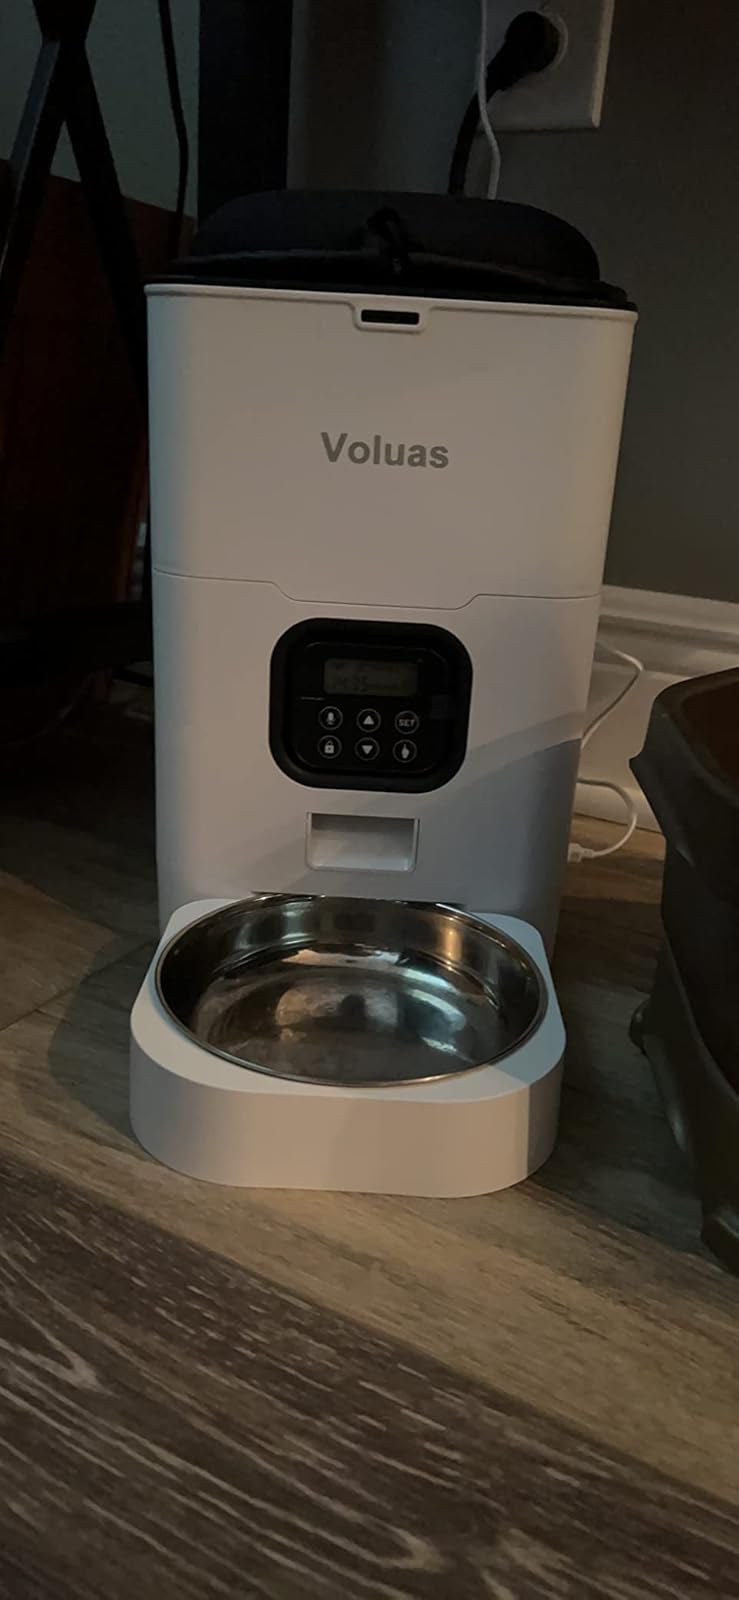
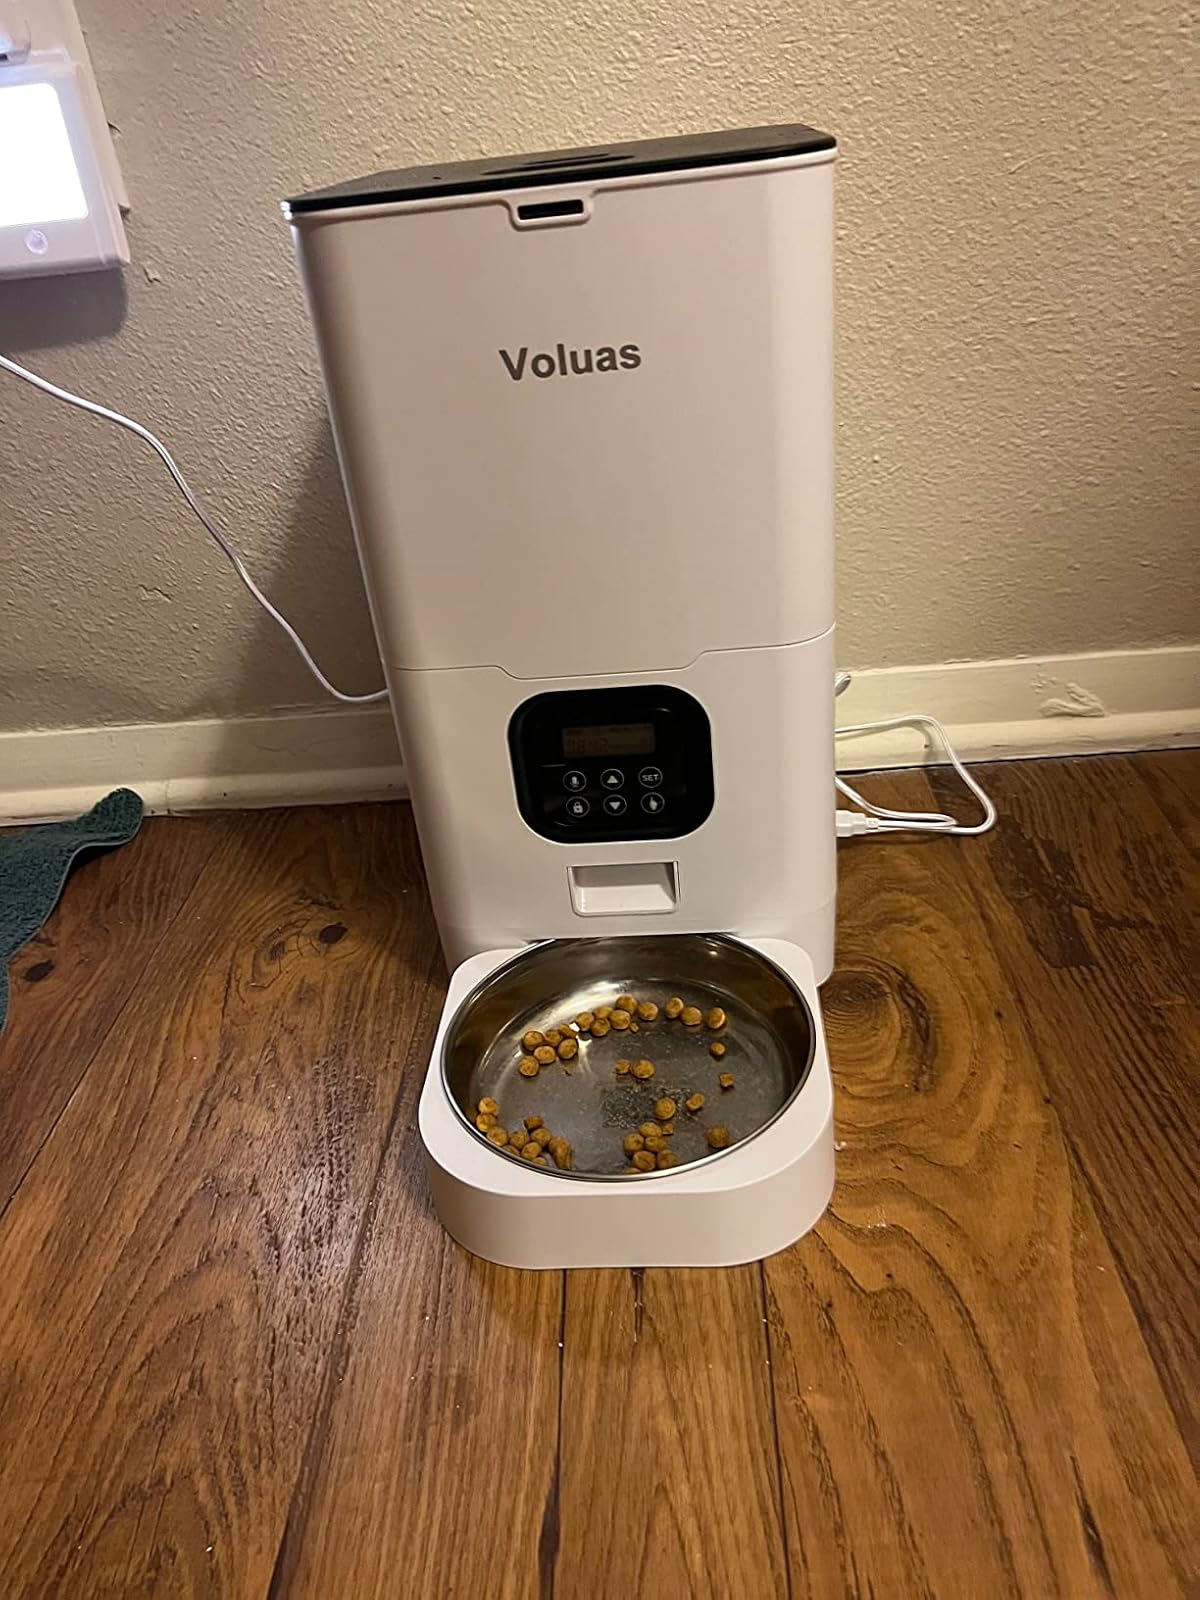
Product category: items_feeder
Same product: yes